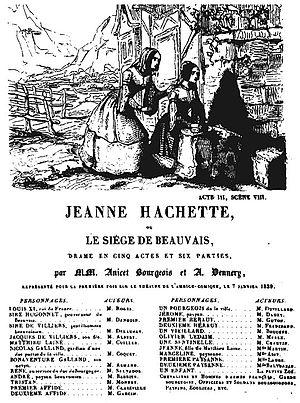
Page d'en-tête de la pièce de théâtre ""Jeanne Hachette ou Le Siège de Beauvais"" d'Anicet Bourgeois et A. Dennery."
Auguste Anicet Bourgeois dit Anicet-Bourgeois, né le 25 décembre 1806 à Paris et mort le 13 janvier 1871 à Pau, est un auteur dramatique français.
Jeanne Laisné, dite Jeanne Fourquet au XVIᵉ siècle et plus connue sous le surnom de Jeanne Hachette à compter du XVIIᵉ siècle, née à Beauvais hypothétiquement vers 1454 et décédée à une date inconnue, est une figure emblématique de la résistance beauvaisienne face à Charles le Téméraire, duc de Bourgogne.